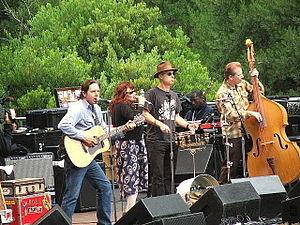
The Knitters est un groupe américain formé par les membres du groupe punk X pour exprimer leur passion pour la Musique country, que leur identité Punk leur interdisait.